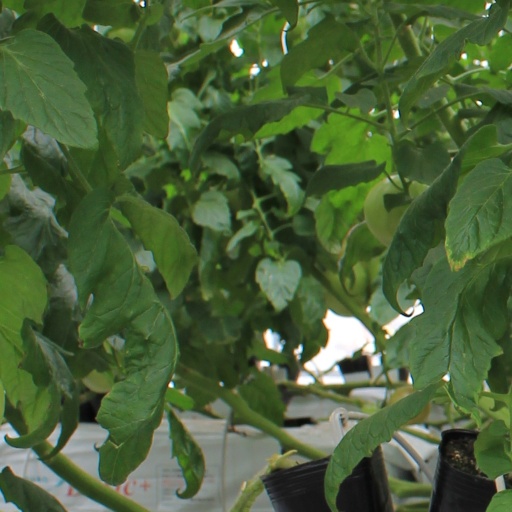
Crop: tomato